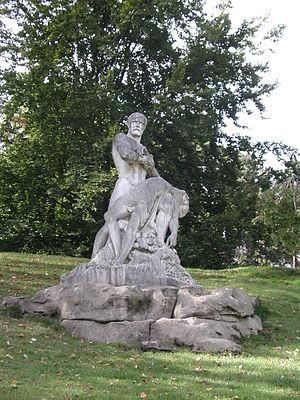
Antoine Étex (Français, 1808-1888): Les Naufragés, 1859, groupe en marbre, Parc Montsouris, XIVe arrondissement, Paris, France. Le modèle plâtre a été exposé sous le titre Le Dévouement au Salon de 1853 (n° 1330)[1]. Le marbre, qu'Étex envoie à l'exposition universelle de 1867[2], n'est acquis et placé au parc Montsouris qu'en 1886. Sur d'anciennes cartes postales représentant le parc l'œuvre figure sous le titre Le Sauveteur. ↑ Gustave Le Gray (1820-1884), Vue du Salon de 1853, photographie, Paris, musée d'Orsay (voir en ligne). ↑ Entrée Etex, Antoine, In Grand dictionnaire universel du XIXe siècle français .., Larousse et Boyer, Paris, 1870, p. 129 (lire en ligne)
Antoine Étex, né à Paris le 20 mars 1808 et mort à Chaville le 14 juillet 1888, est un sculpteur, peintre, architecte et littérateur français.
Le parc Montsouris est un jardin public situé dans le quartier du même nom, dans le sud de Paris, dans le 14ᵉ arrondissement. Pendant méridional du parc des Buttes-Chaumont, ce parc à l'anglaise aménagé à la fin du XIXᵉ siècle s'étend sur 15 hectares. Le parc abrite un grand nombre d'espèces d'oiseaux. Il y est planté de nombreux arbres.